Flory–Huggins solution theory

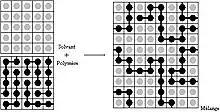
Mixture of polymers and solvent on a lattice

Flory–Huggins solution theory is a lattice model of the thermodynamics of polymer solutions which takes account of the great dissimilarity in molecular sizes in adapting the usual expression for the entropy of mixing. The result is an equation for the Gibbs free energy change formula_1 for mixing a polymer with a solvent. Although it makes simplifying assumptions, it generates useful results for interpreting experiments.